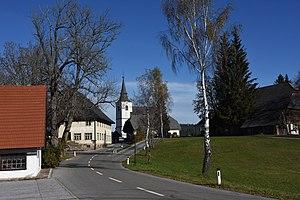
Modriach est une ancienne commune autrichienne du district de Voitsberg en Styrie.